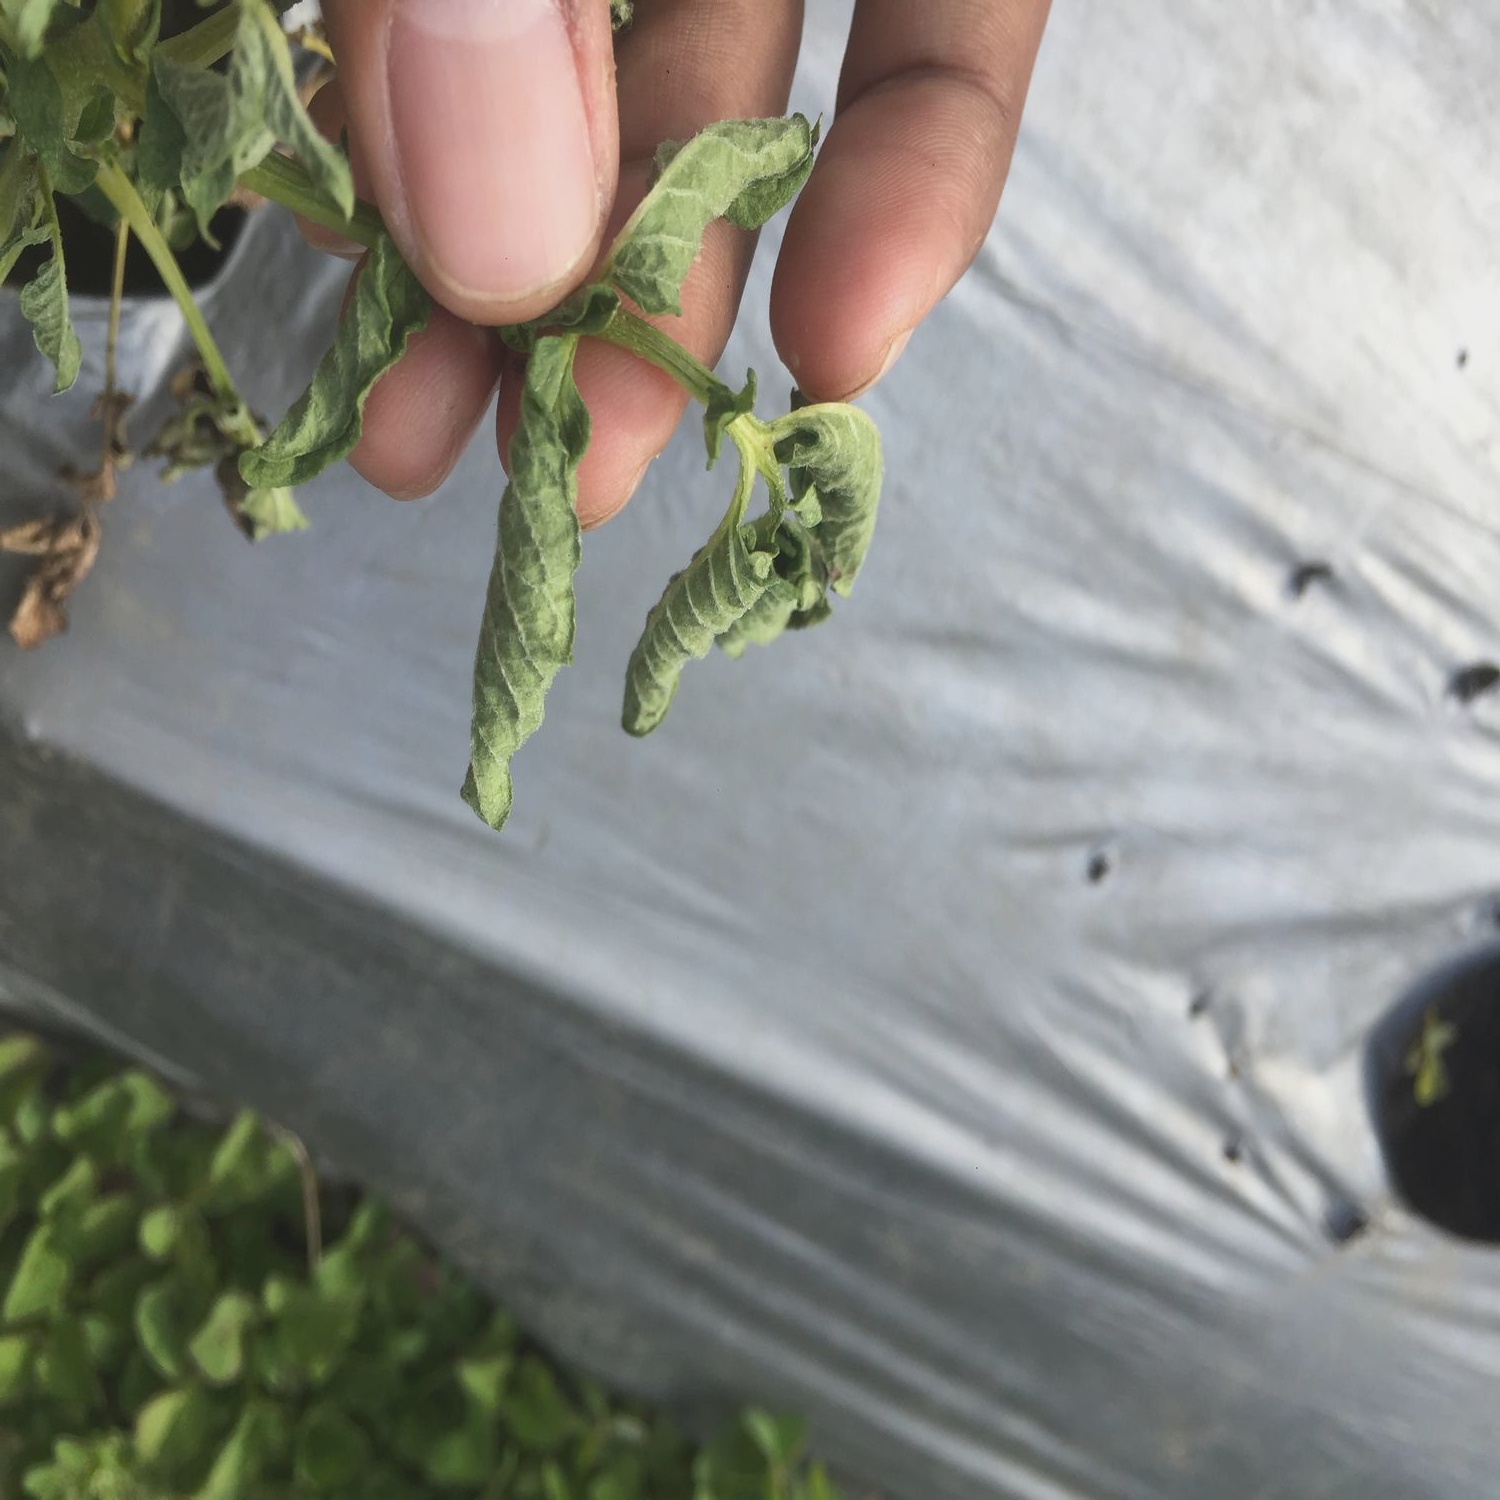
Etiqueta: Pudricion_Parda